Belgium

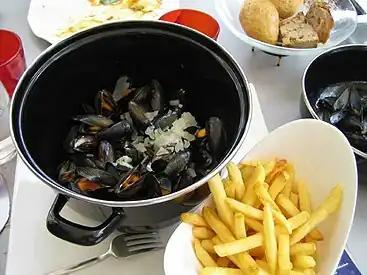
"Moules-frites" or "mosselen met friet" is a representative dish of Belgium.

Contributions to the development of science and technology have appeared throughout the country's history. The 16th century Early Modern flourishing of Western Europe included cartographer Gerardus Mercator, anatomist Andreas Vesalius, herbalist Rembert Dodoens and mathematician Simon Stevin among the most influential scientists.